Earth structure

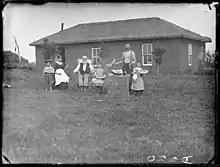
Omer Madison Kem, (later, Representative to the United States Congress) in front of his sod house in Nebraska (1886)

Wattle and daub is an old building technique in which vines or smaller sticks are interwoven between upright poles, and then mud mixed with straw and grass is plastered over the wall.